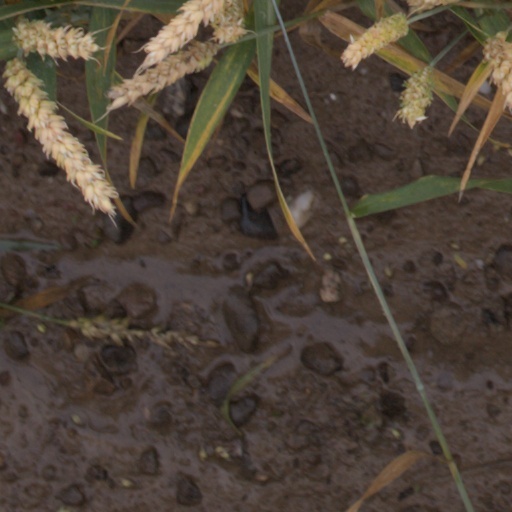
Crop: wheat